Charles Burlingame

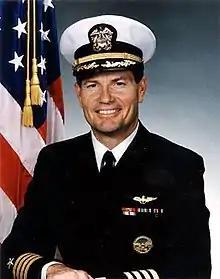
Burlingame in the 1990s

Charles Frank "Chic" Burlingame III (September 12, 1949 – September 11, 2001) was the captain of American Airlines Flight 77, the aircraft that was crashed by terrorists into the Pentagon during the September 11 attacks.